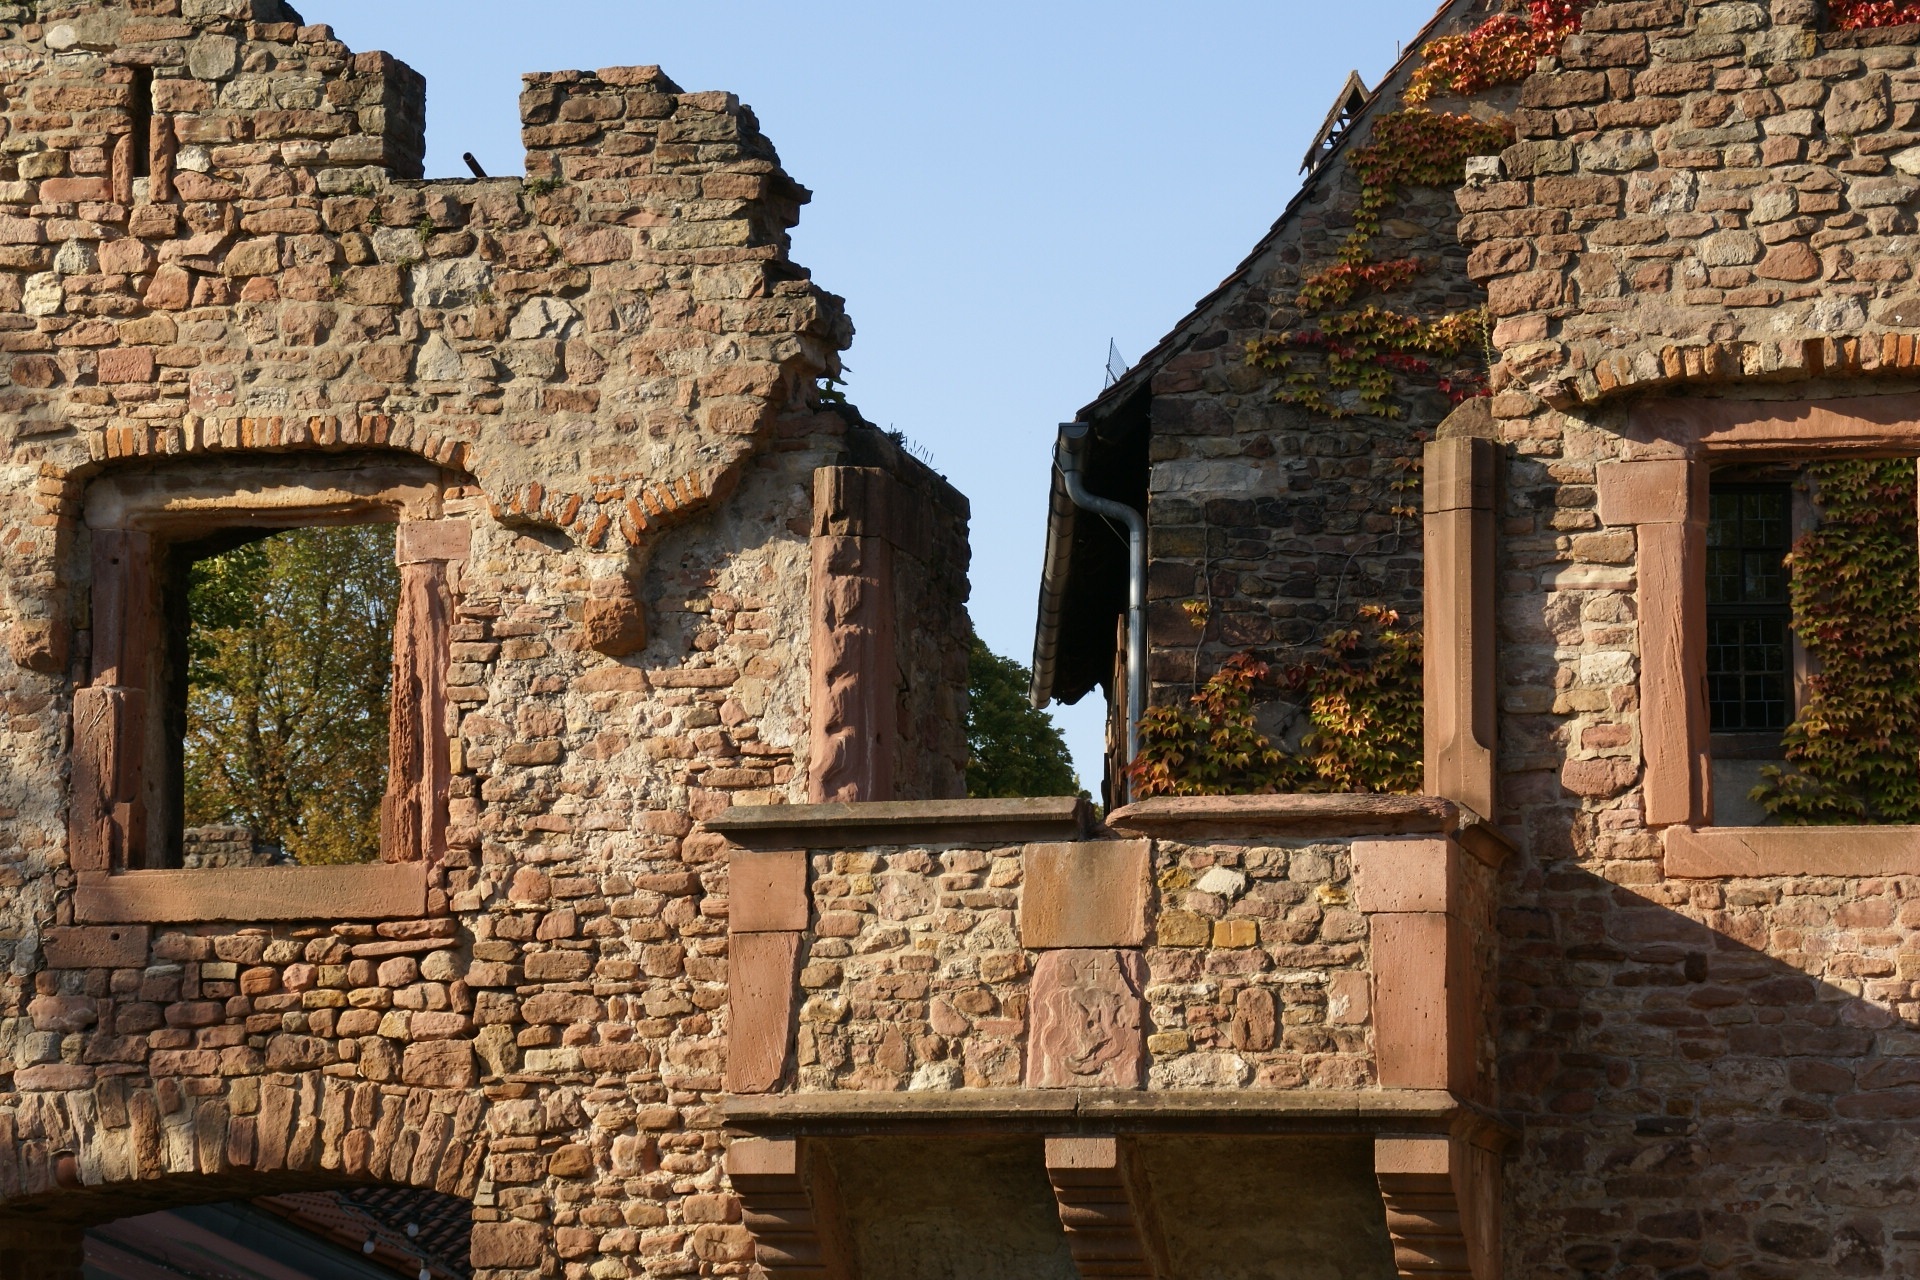
wood, house, building, old, home, wall, sandstone, village, balcony, cottage, ancient, facade, abandoned, property, exterior, ruin, brick, brick wall, ruins, farmhouse, heritage, estate, ancient history